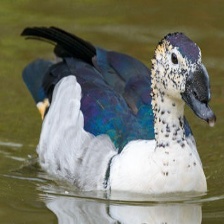
Species: KNOB BILLED DUCK
Scientific name: SARKIDIORNIS MELANOTOS
ImageNet parent category: drake